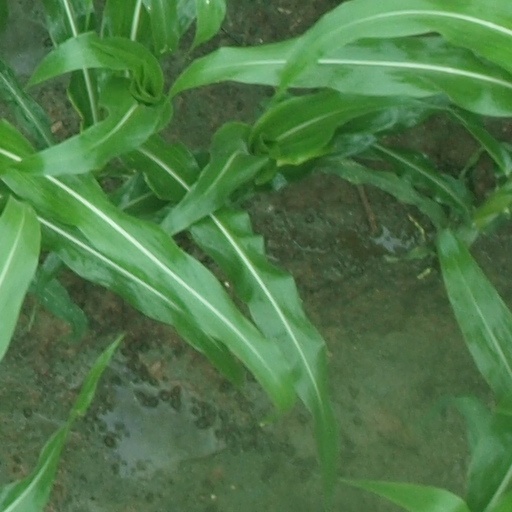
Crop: maize; corn